List of Liberty ships (N)

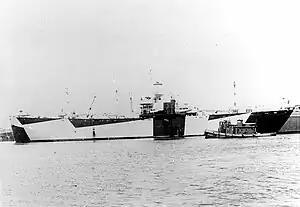
USS "Stag"

was built by Permanente Metals Corporation. Her keel was laid on 20 September 1942. She was launched as "Noah H. Swayne" on 28 October and completed as "Arided" on 12 November. To the United States Navy. Laid up in reserve in January 1946. Moved to Suisun Bay in October 1947. She was scrapped at Terminal Island in August 1962.